Wright's Ferry

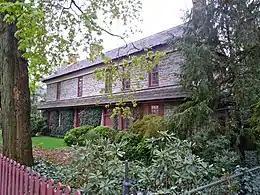
Wright's Ferry Mansion

John Wright was a Quaker who first came to the area in 1724 to explore the land and preach to the local Native Americans. He moved his family to a plot 100 yards from the left bank in 1726, establishing a small settlement along with Robert Barber and Samuel Blunston. In 1730, he was granted a patent to operate a ferry across the river. He developed the ferry with the aid of his two friends.